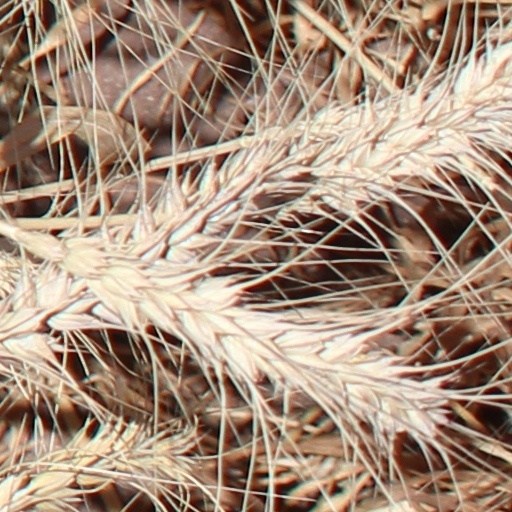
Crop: wheat